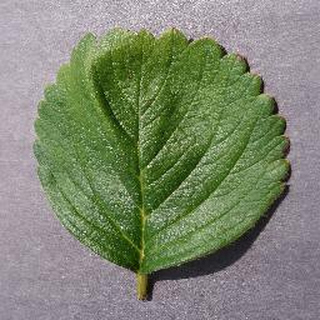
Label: healthy_strawberry